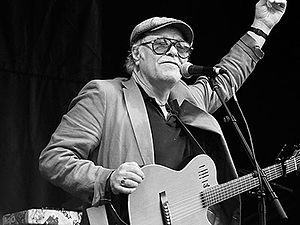
Kim Larsen / Privatliv / Parforhold og familie
Kim Larsen i Aarhus i 2009.
Kim Mellius Flyvholm Larsen var en dansk sanger, sangskriver, forfatter og guitarist. Han blev først kendt som medlem af rockgruppen Gasolin, men blev siden denne gruppes opløsning solist og